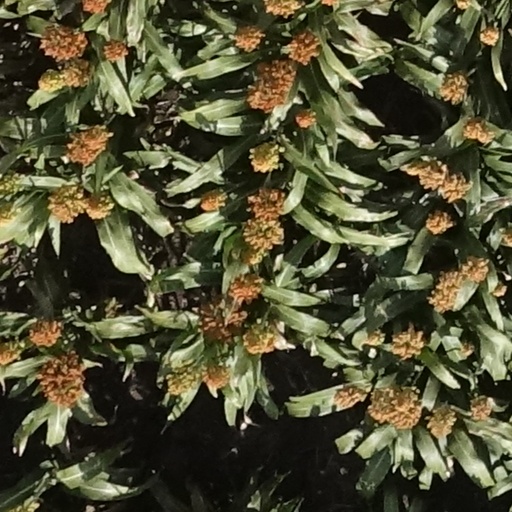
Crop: sorghum